First English Civil War

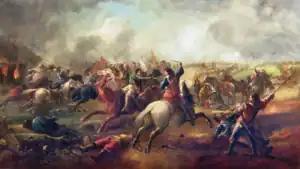
"The Battle of Marston Moor, 2 July 1644" John Joseph Barker

The First English Civil War took place in England and Wales from 1642 to 1646, and forms part of the 1639 to 1653 Wars of the Three Kingdoms. An estimated 15% to 20% of adult males in England and Wales served in the military at some point between 1639 and 1653, while around 4% of the total population died from war-related causes. These figures illustrate the widespread impact of the conflict on society, and the bitterness it engendered as a result.